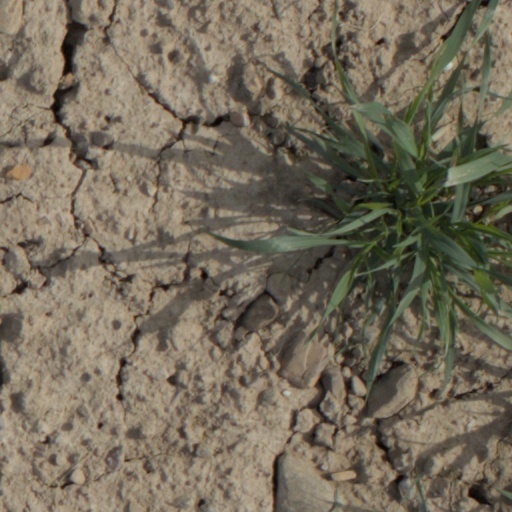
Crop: wheat